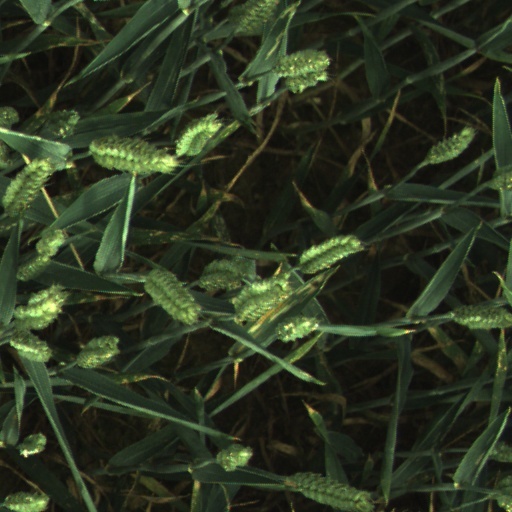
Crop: wheat